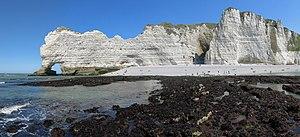
Falaises d'Amont, Étretat, Normandie, France
Étretat est une commune française située dans le département de la Seine-Maritime en région Normandie.